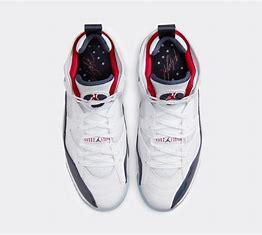
Brand: Jordan
Model: Jumpman Two Trey